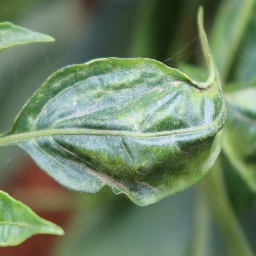
Label: mites_and_trips